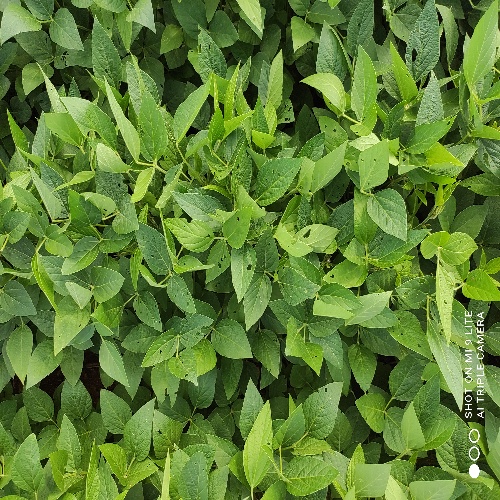
Label: Caterpillar